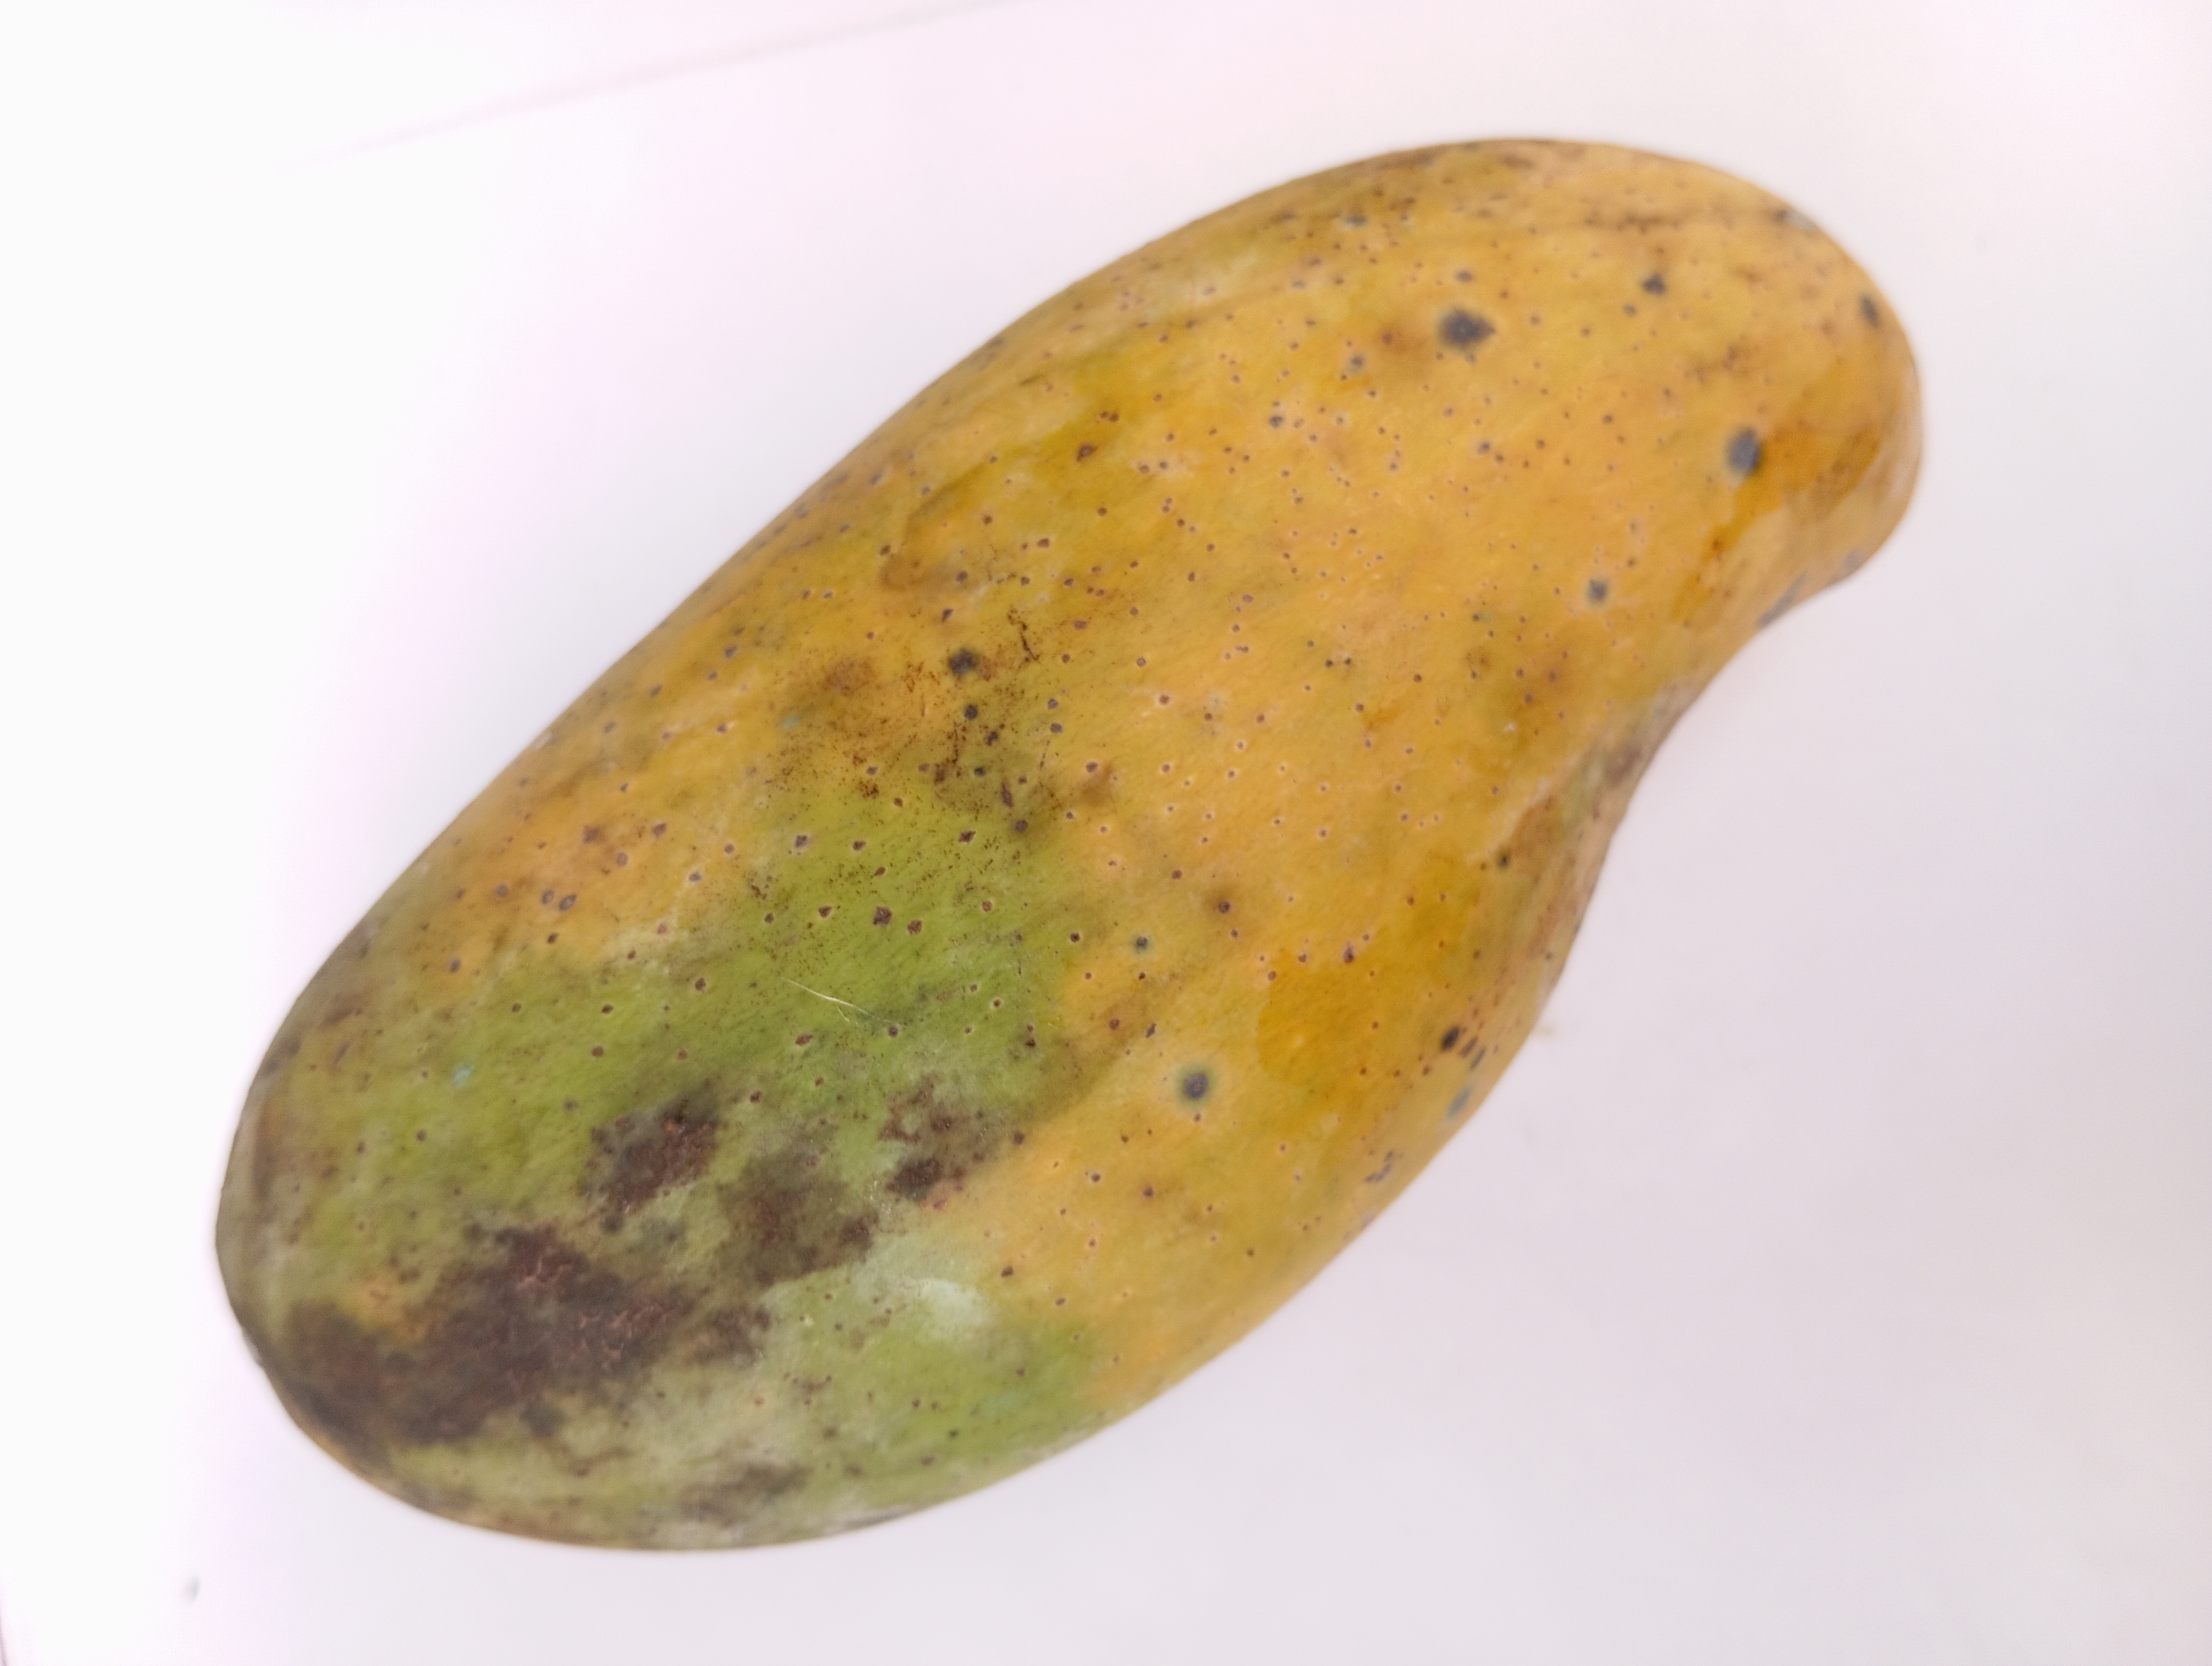
Mango variety: Banana